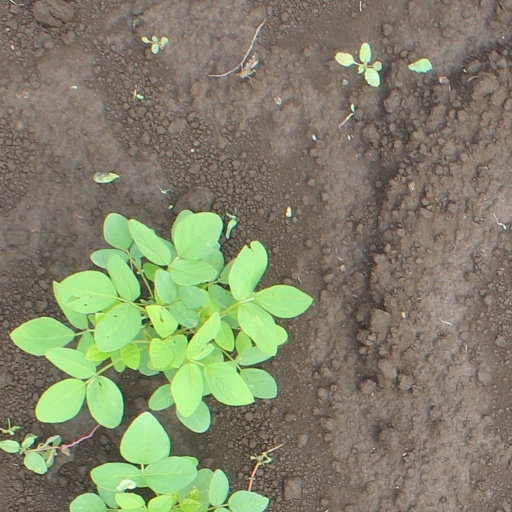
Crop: soybean